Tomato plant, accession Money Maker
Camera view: horizontal (90 deg, fisheye); turntable rotation: 120 degrees
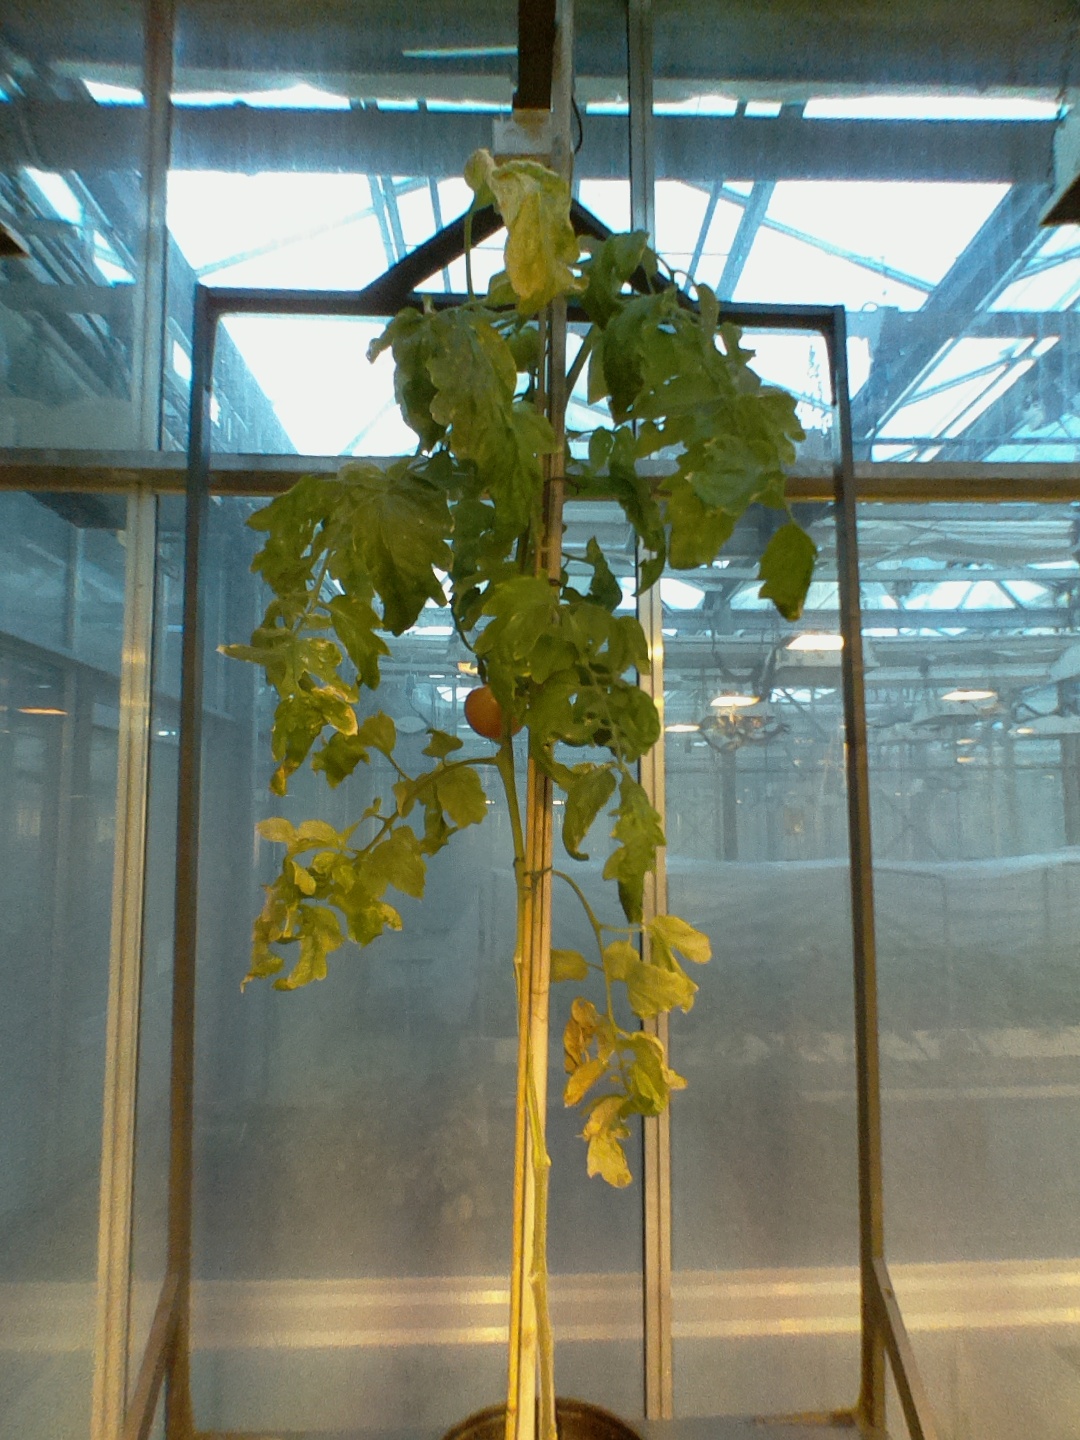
BBCH growth stage 80: fruits start showing typical ripe color (orange -> red)